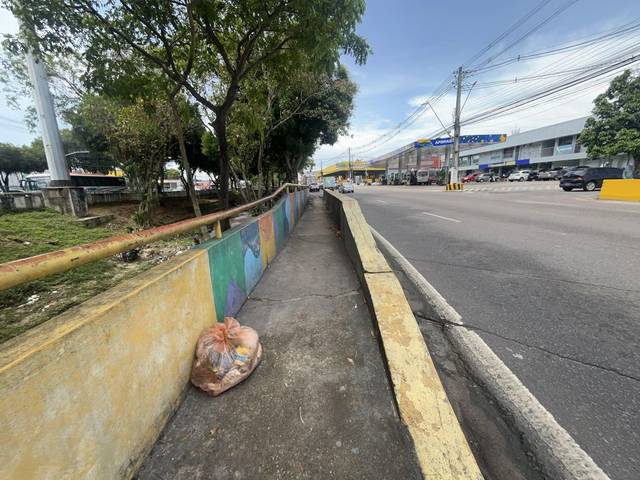
Region: Brazil
Coordinates: -3.11, -60.052